William MacGregor

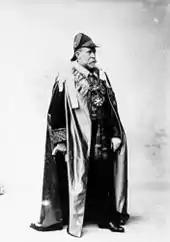
Sir William MacGregor in ceremonial mantle as Governor of Queensland

He had been transferred in 1904 to Newfoundland Colony of which he was governor for five years. Here again his medical knowledge was most useful in the combating of tuberculosis which was then very prevalent in Newfoundland. He also did valuable work in dealing with the fisheries question, persuading the contending parties to refer the dispute to the Hague international tribunal which brought about an amicable settlement.